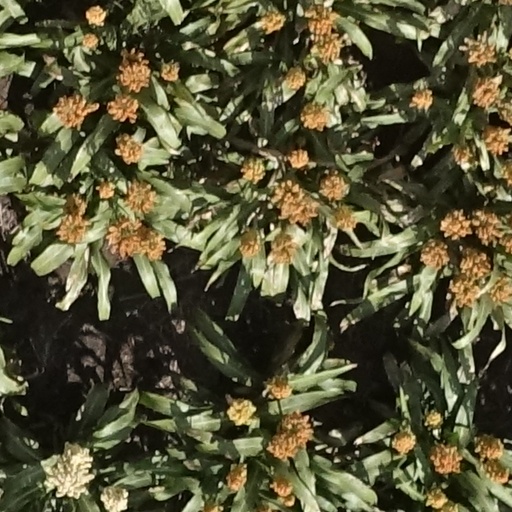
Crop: sorghum